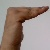
The image shows a hand gesture representing a space in Indian Sign Language.